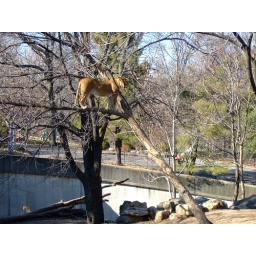
You don't see a lion in a tree everyday.